Great Depression

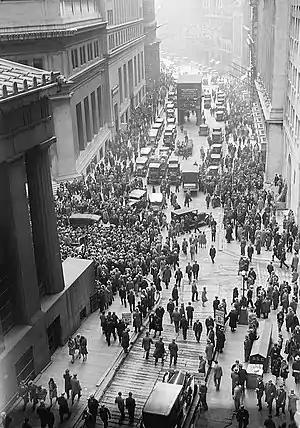
Crowd gathering at the intersection of Wall Street and Broad Street after the 1929 crash

The Great Depression was a severe global economic downturn from 1929 to 1939. The period was characterized by high rates of unemployment and poverty, drastic reductions in industrial production and international trade, and widespread bank and business failures around the world. The economic contagion began in 1929 in the United States, the largest economy in the world, with the devastating Wall Street stock market crash of October 1929 often considered the beginning of the Depression. Among the countries with the most unemployed were the U.S., the United Kingdom, and Germany.